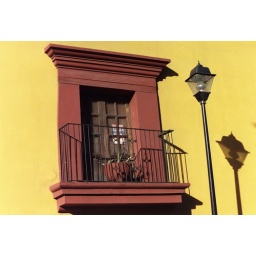
Red window on yellow wall-Taken in the city of Oaxaca, Mexico